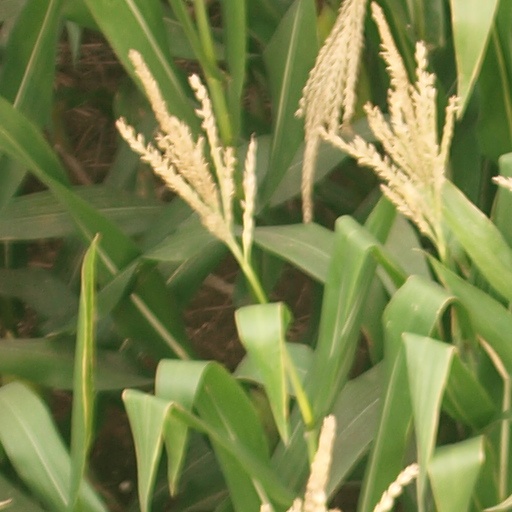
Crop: maize; corn